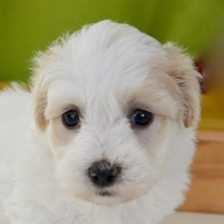
Label: animals